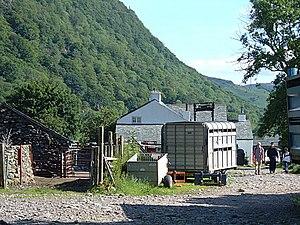
Le National Three Peaks Challenge est un défi se déroulant en Grande-Bretagne et relevant de la randonnée pédestre au cours duquel les participants tentent l'ascension des points culminants de l'Écosse, de l'Angleterre et du pays de Galles en vingt-quatre heures. Réalisé essentiellement en été, par des petits groupes totalisant sur l'année trente à soixante mille participants, avec l'appui logistique de diverses organisations, il est fréquemment destiné à collecter de l'argent au profit d'associations caritatives. Les participants sont amenés au pied des sommets en voiture et gravissent tour à tour le Ben Nevis, Scafell Pike et le mont Snowdon. Le parcours pédestre représente une quarantaine de kilomètres pour un dénivelé de 3 000 mètres.